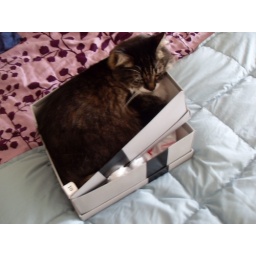
my cat in a box